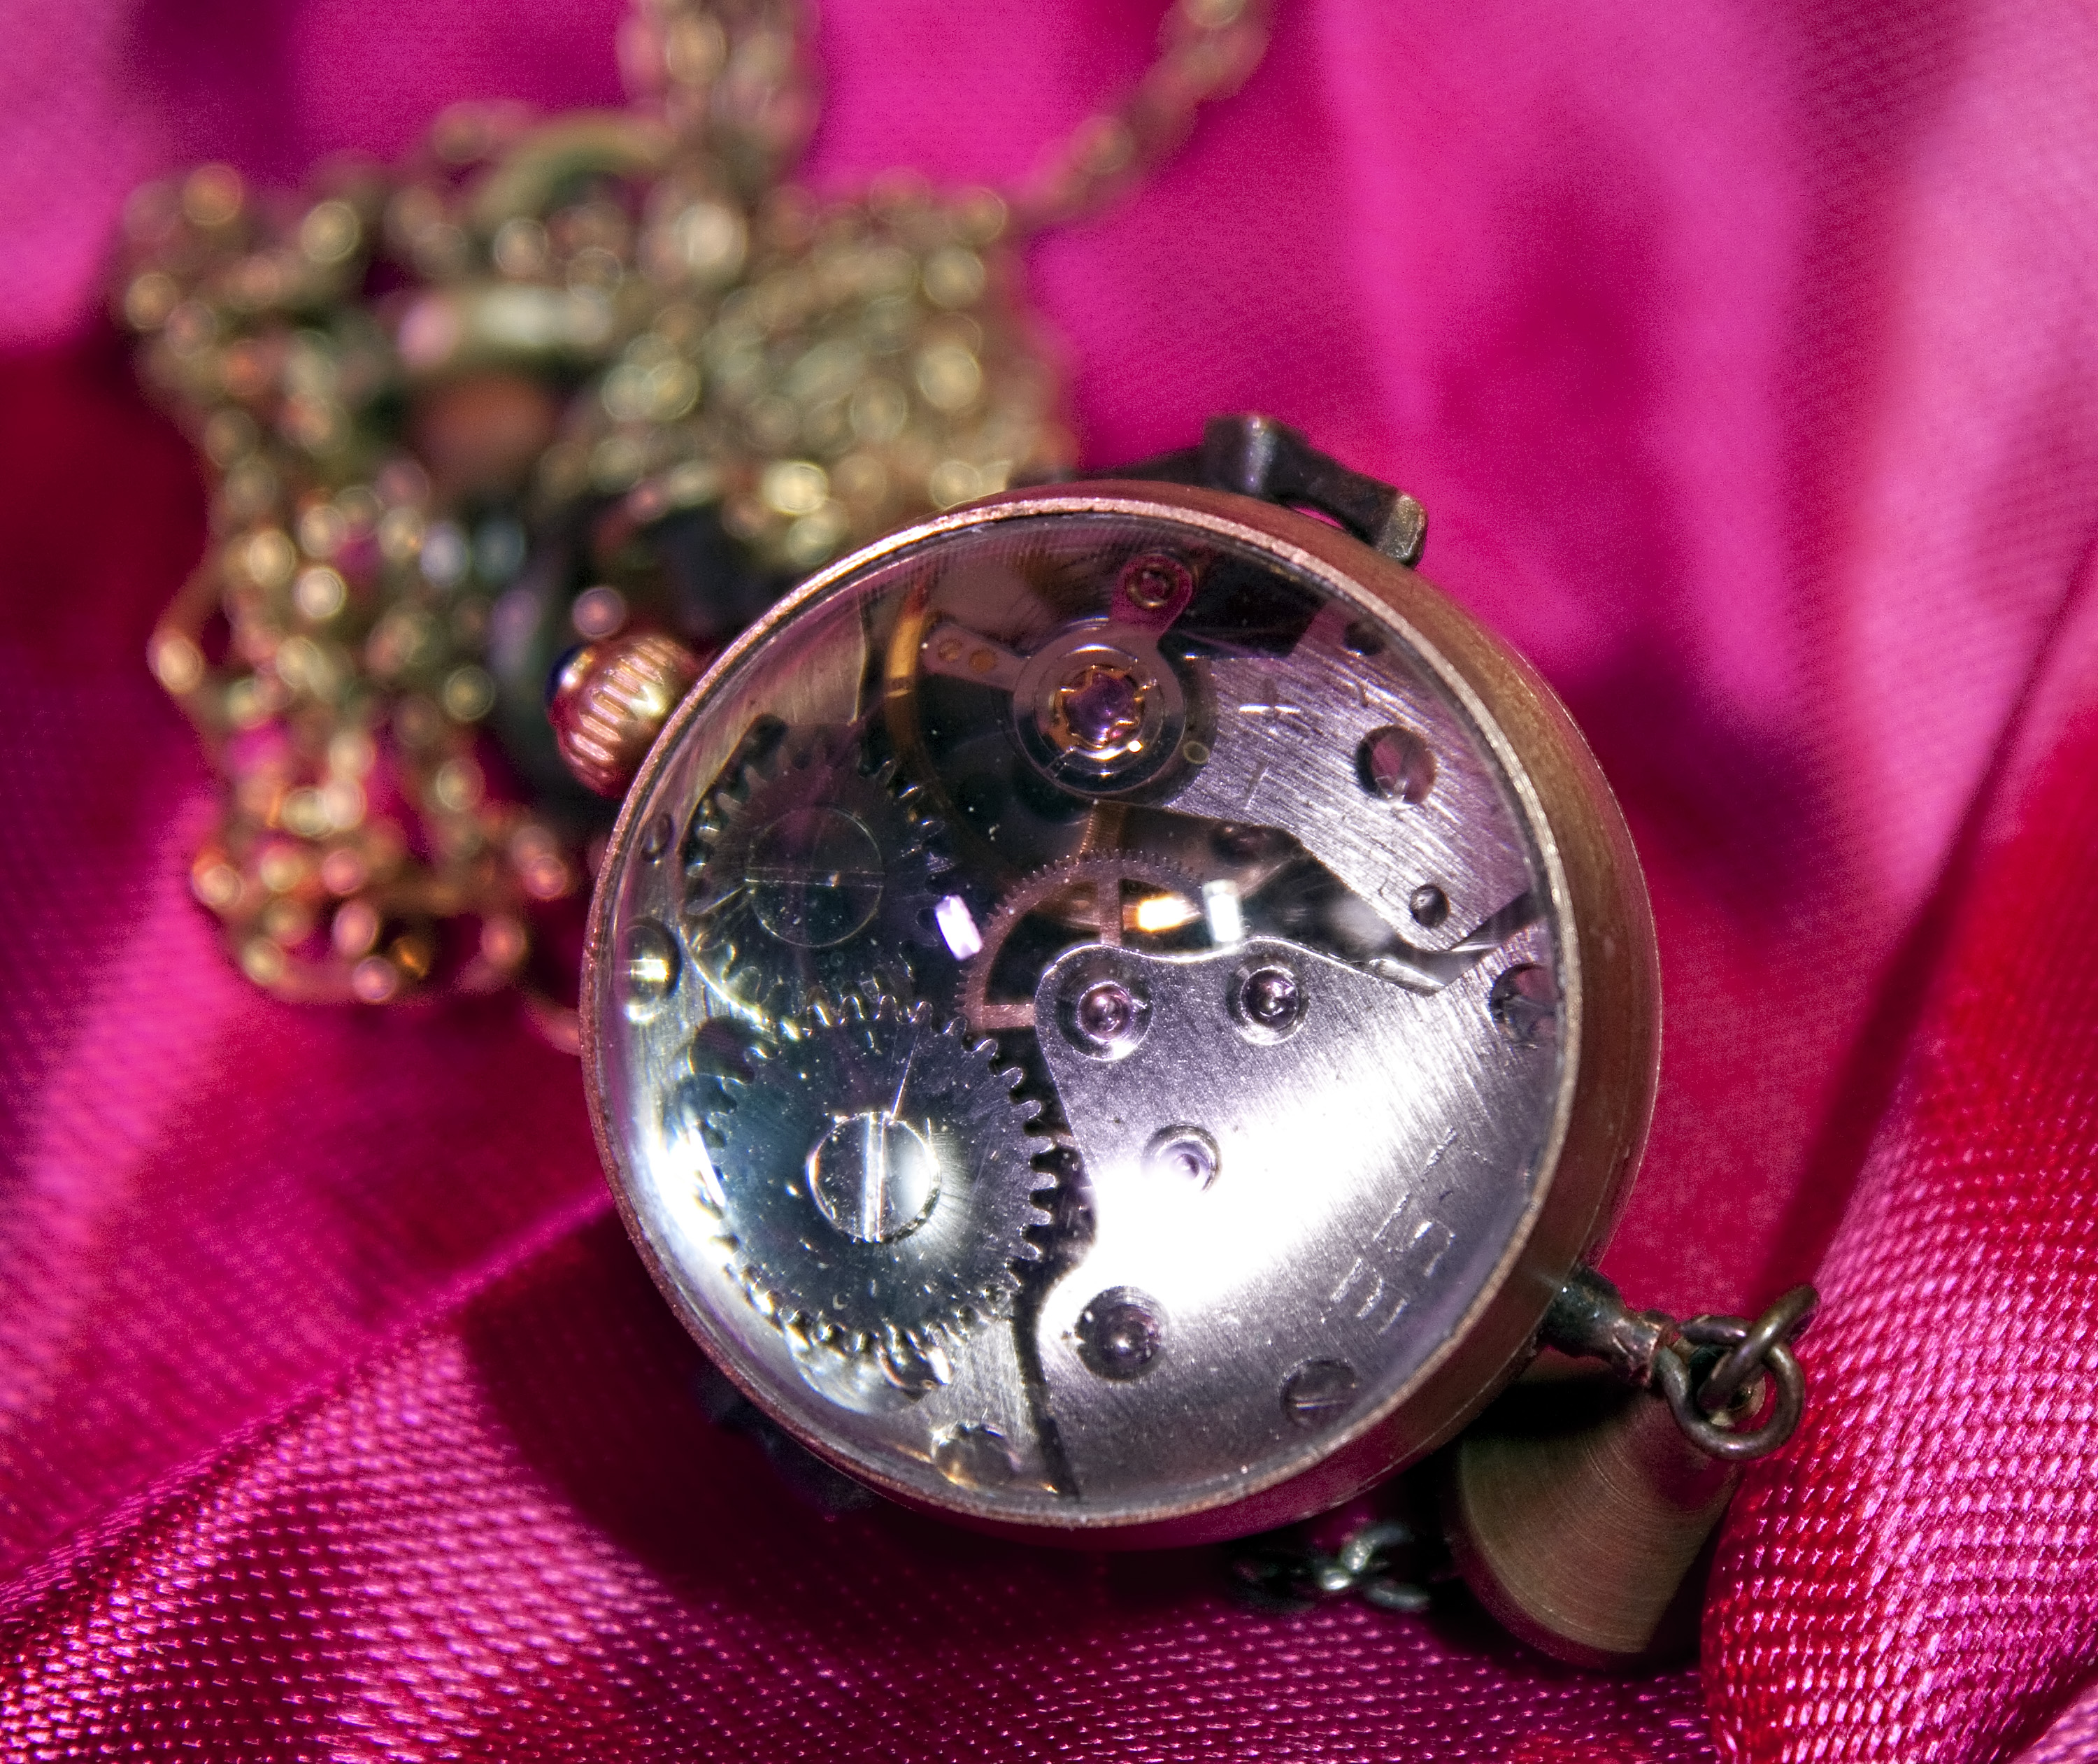
hand, purple, macro, pink, jewellery, clockwork, pendant, macro photography, locket, fashion accessory